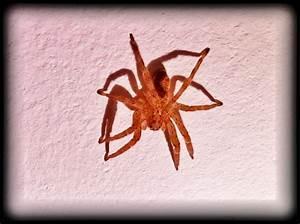
spider